Gavrilo Princip

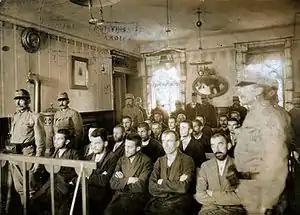
Princip, centre of first row, during the trial

When war broke out between the Balkan states and Turkey in October 1912, Princip went to a recruitment office in Belgrade to volunteer his service with the , the irregular Serbian units. Upon being rejected because of his small build, he traveled to a different recruitment office this time in Prokuplje, north of the Turkish frontier in southern Serbia. After taking one look at him, Major Vojislav Tankosić, the commander of all Komite units, rejected him for being too small and looking too weak. Humiliated, Princip returned first briefly to Belgrade then back to the village of Hadžići. According to Vladimir Dedijer, his failure to be accepted in the army on the account that he looked weak, was one of the primary motives which pushed Princip to do something exceptionally brave. In the South Slav lands, the unexpected success of the Serbian army resulted in numerous celebrations and demonstrations of support. In reaction on 2 May 1913, while Princip was in Sarajevo, the Austro-Hungarian Governor of Bosnia and Herzegovina General Potiorek declared a state of emergency, suspended the 1910 constitution of Bosnia and Herzegovina, implemented martial law, seized control of all schools, and prohibited all Serb public, cultural, and educational societies.